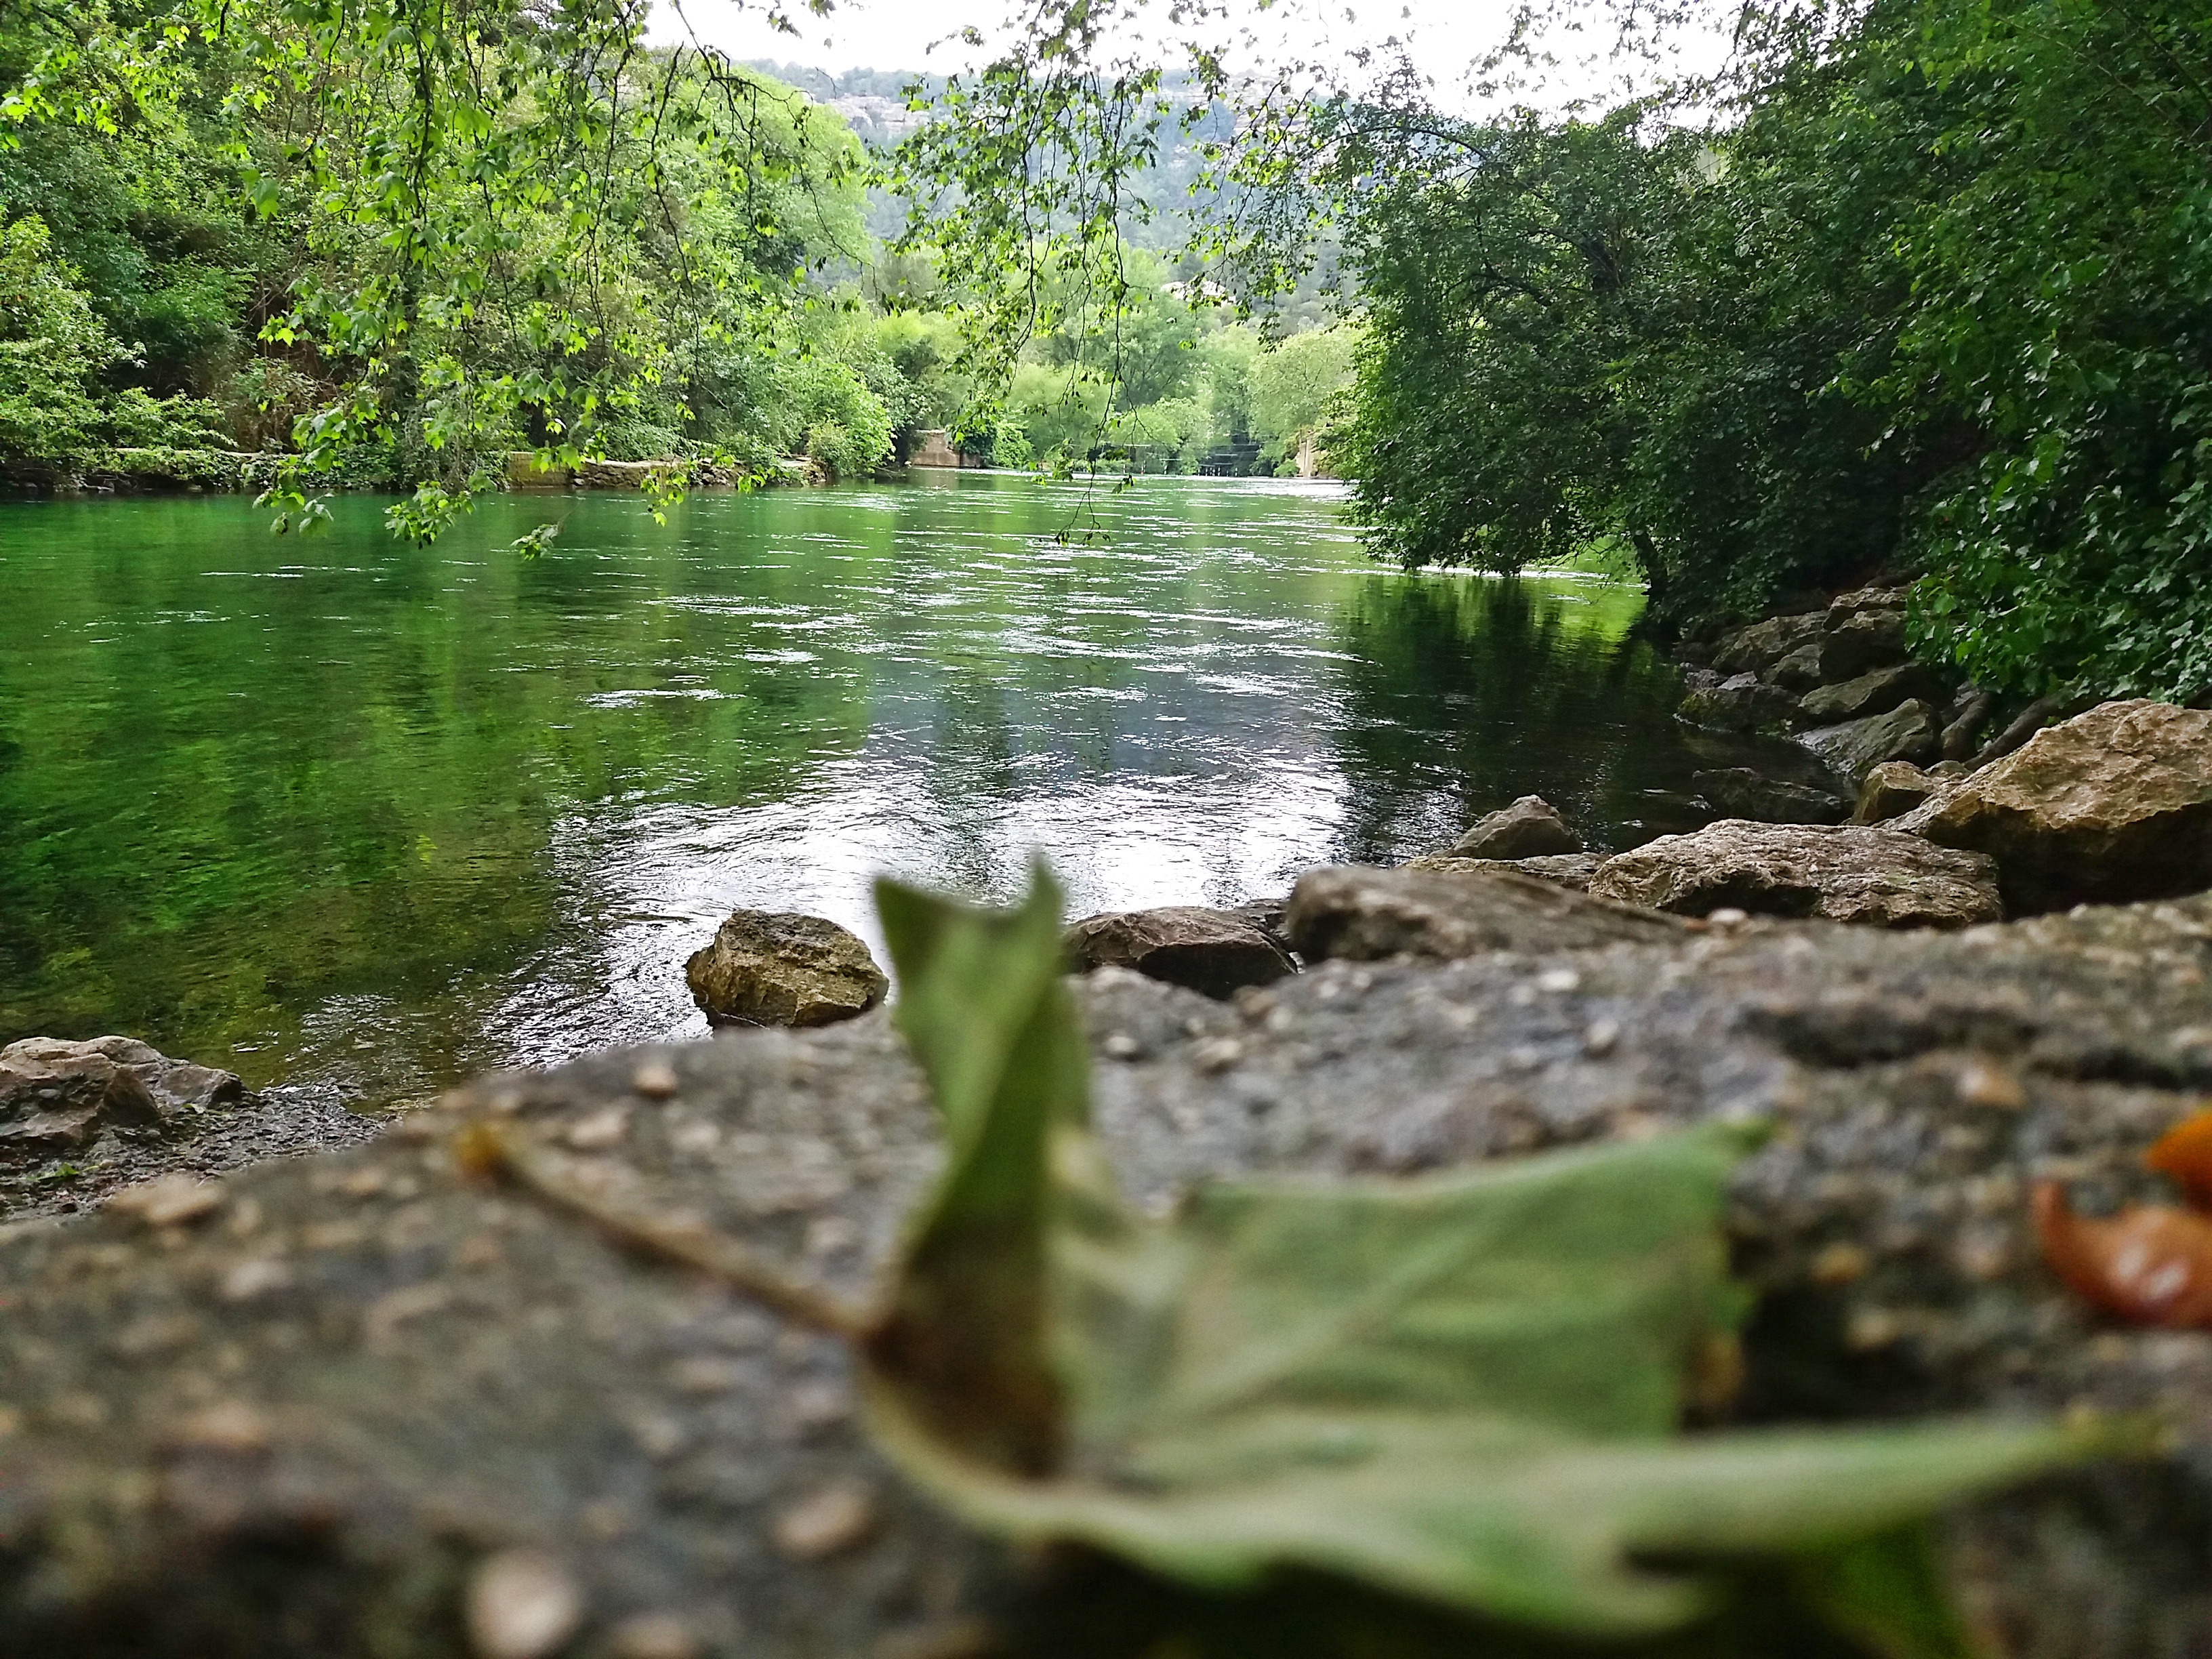
france, forest, nature, provence, river, water, leaf, rocks, wood, tree, body of water, nature reserve, vegetation, water resources, bank, stream, watercourse, riparian zone, creek, riparian forest, reflection, biome, plant, wetland, old growth forest, landscape, stream bed, fluvial landforms of streams, pond, grass, plant community, arroyo